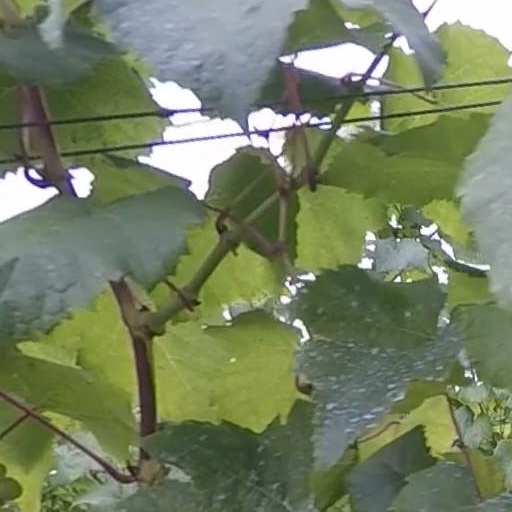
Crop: grape